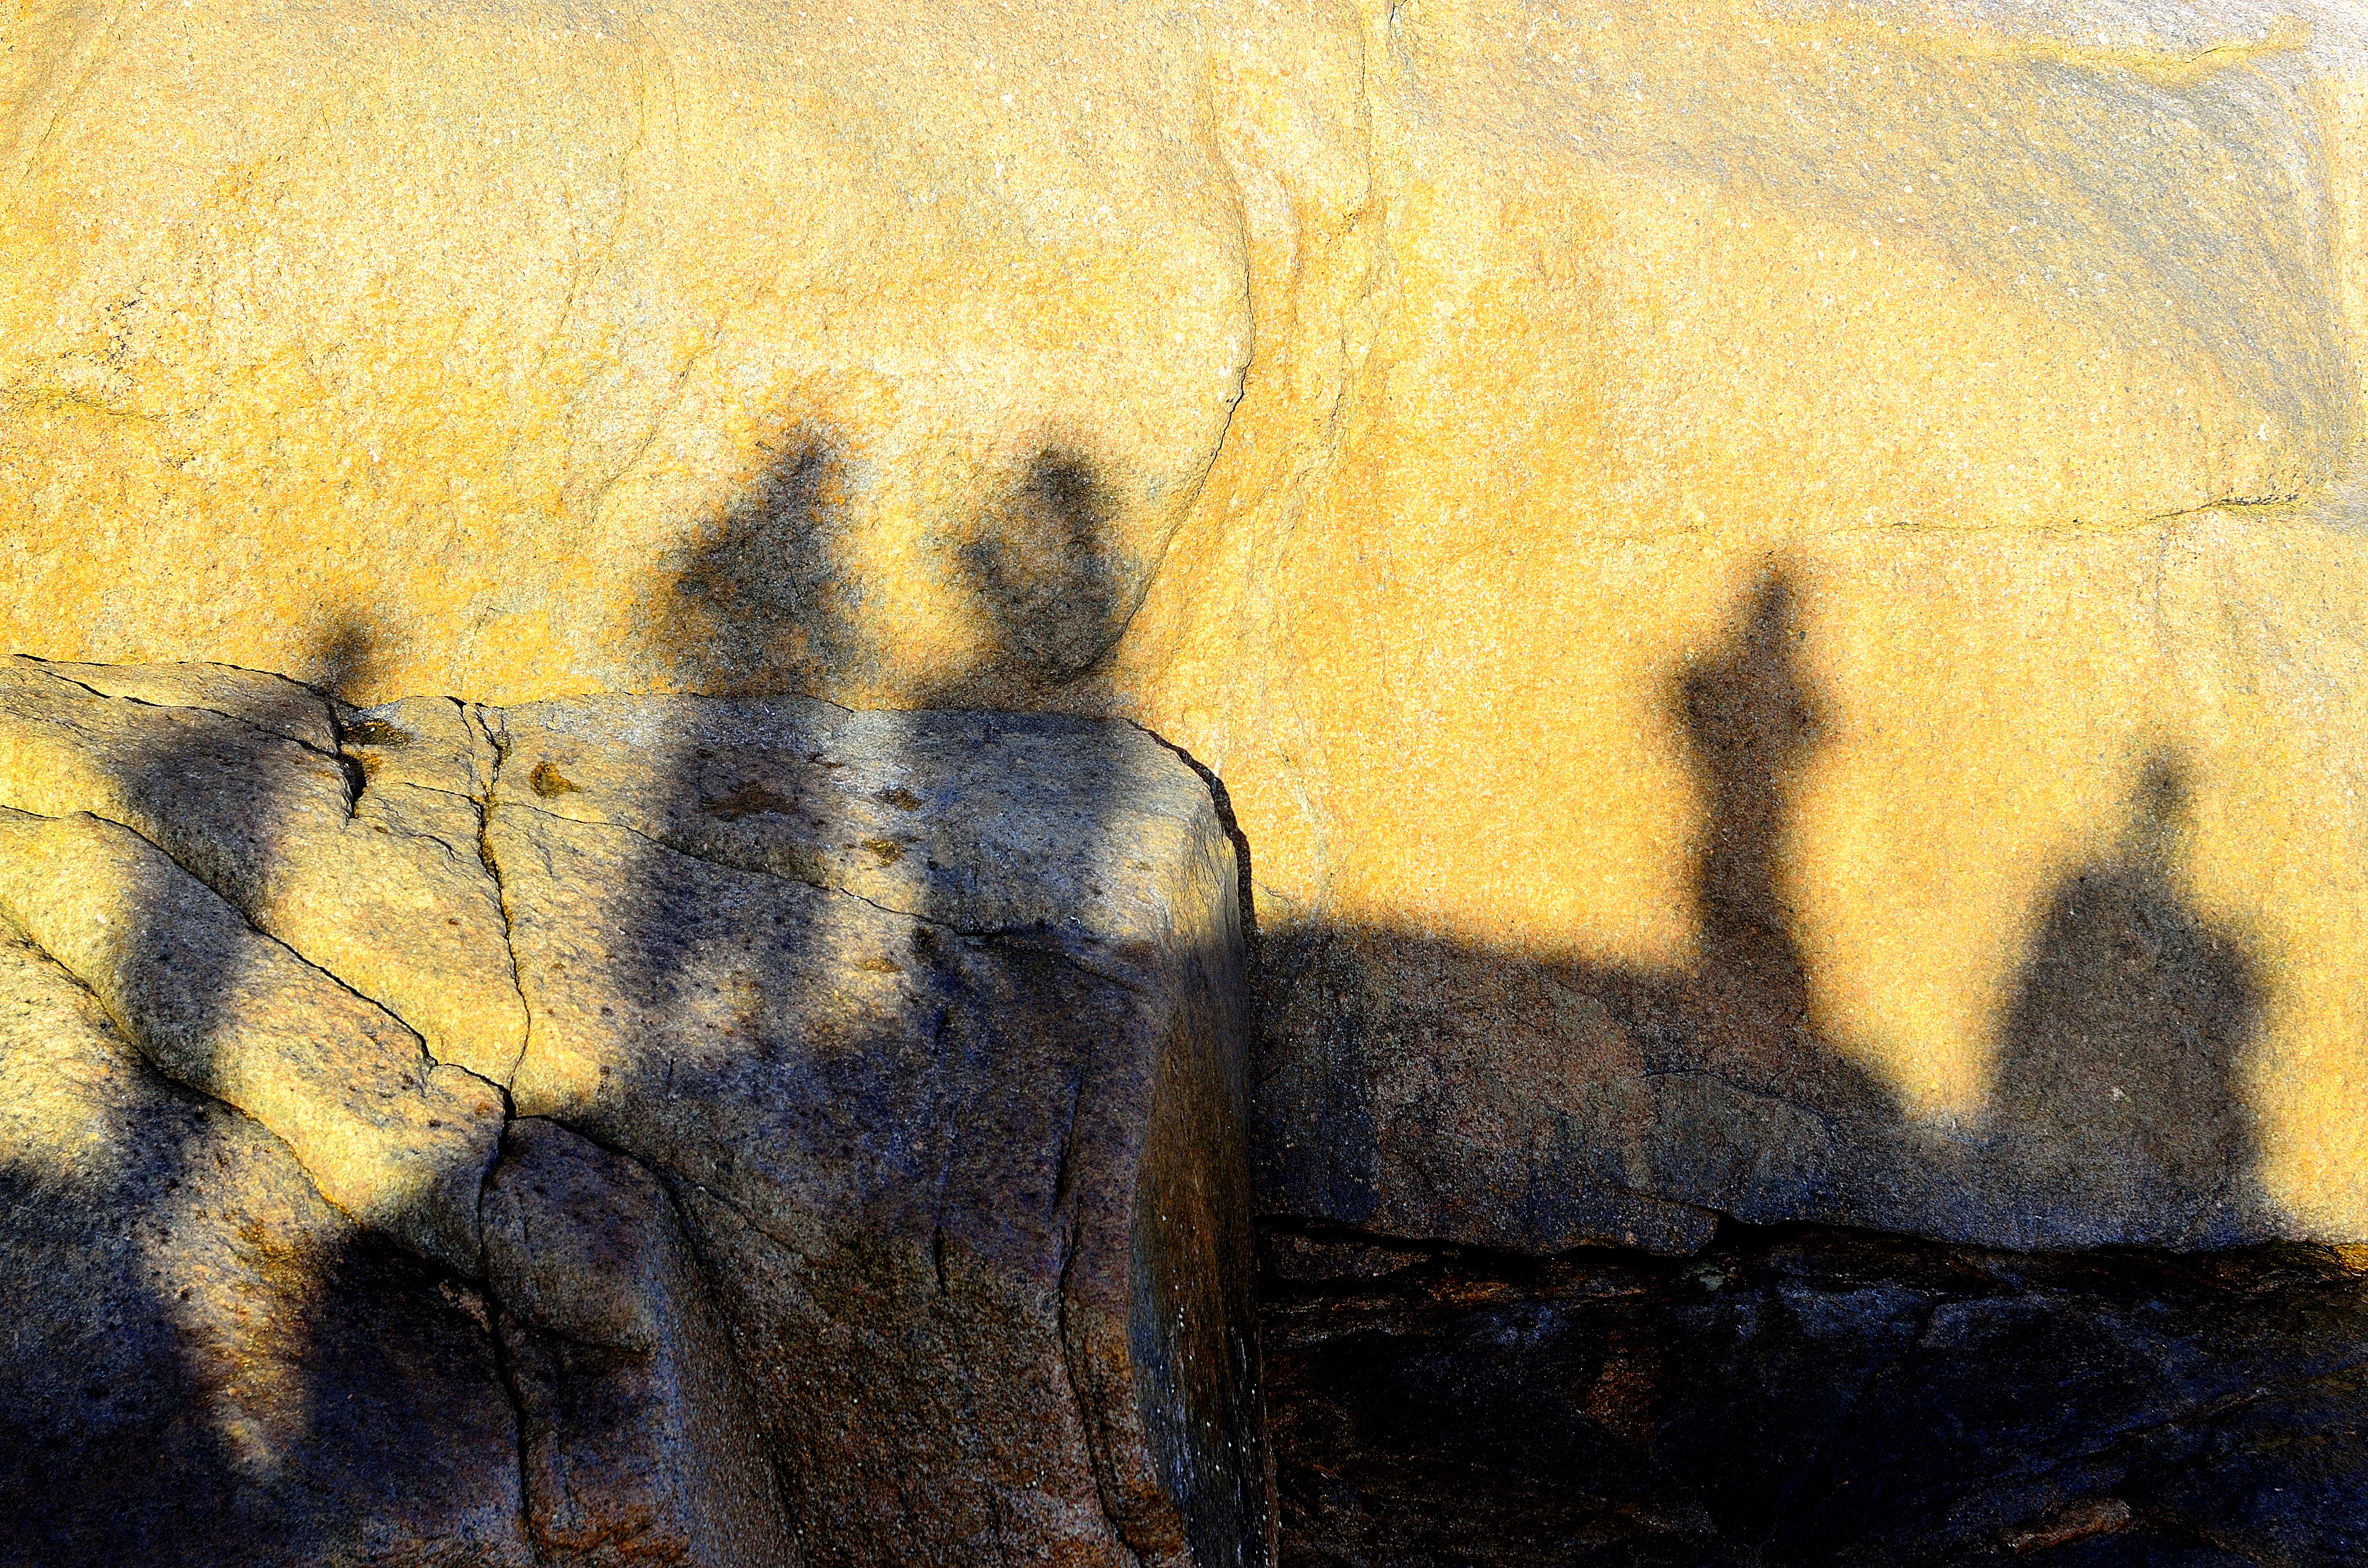
texture, wall, surf, color, yellow, painting, art, sketch, drawing, praia, brasil, florianopolis, floripa, joaquina, shape, modern art, acrylic paint, ancient history